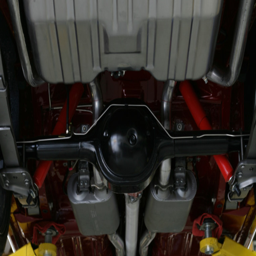
automobile model underneath the car